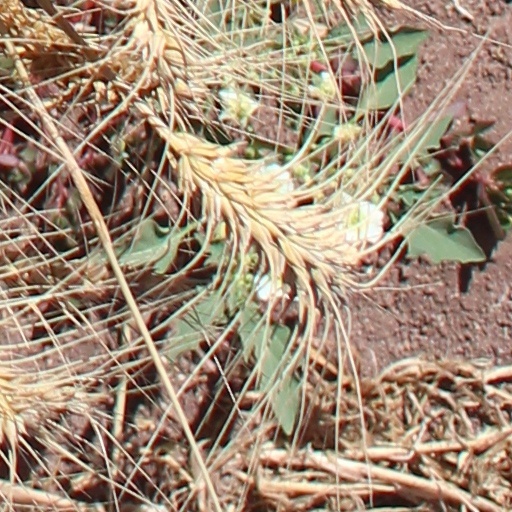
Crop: wheat